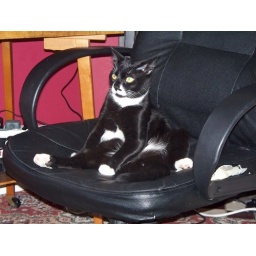
this is my freak of a cat sitting in a chair